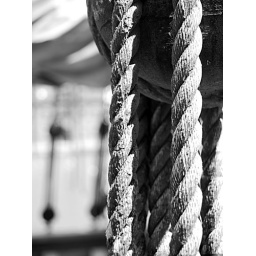
Gloucester docks, experiments in black and white, ship details.